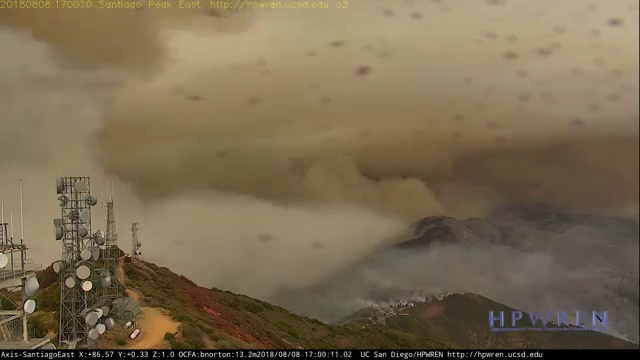
Fire: no
Smoke: yes